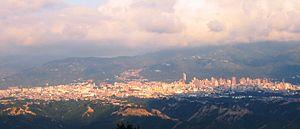
Bucaramanga est une ville de Colombie, capitale du département de Santander. Elle se situe au nord de la cordillère Orientale, une branche de la cordillère des Andes, sur les rives du río de Oro.